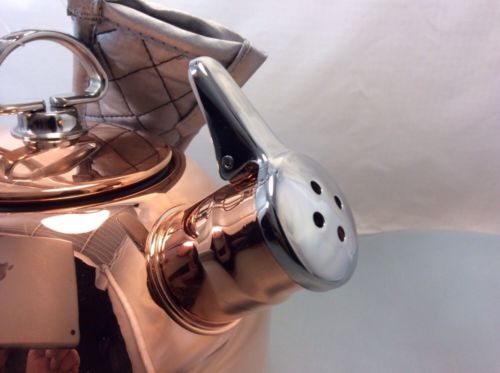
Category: kettle